Tudor City

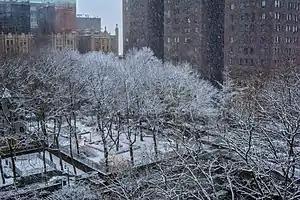
North Park surrounded by (clockwise from top left) The Manor, Prospect Tower, Tudor Grove Playground, and Mary O'Connor Playground (the two city-owned parks)

French ordered more than 10 million pieces of face brick in 1926; at the time, it was the largest such order in New York City. The first structure in the development, the 22-story Prospect Tower, was announced in June 1926. The French Company filed plans with the New York City Department of Buildings for the Cloister, right across the street, that September. Plans for the third building, the Manor, were filed in December 1926, and excavations for the first two buildings were completed soon afterward. French, who expressed optimism about the project, soon increased the estimated cost to $40 million. In February 1927, the French Company filed plans for another 22-story building and began constructing the steelwork for the first three buildings. The steelwork for the Manor and Prospect Tower was finished by that April. French had wanted to rent out apartments for $500 per year, but the development had garnered much more interest than French had intended. As early as March 1927, the French Company had rented out 44 apartments in the first two towers; by that June, the company was receiving 250 applications per week from potential residents.